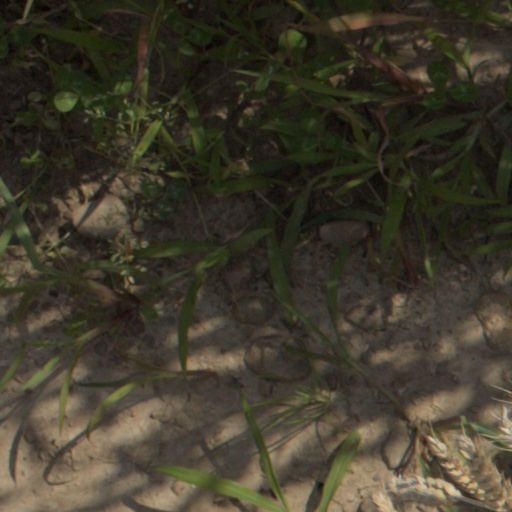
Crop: wheat